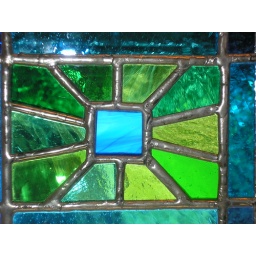
glass in my window